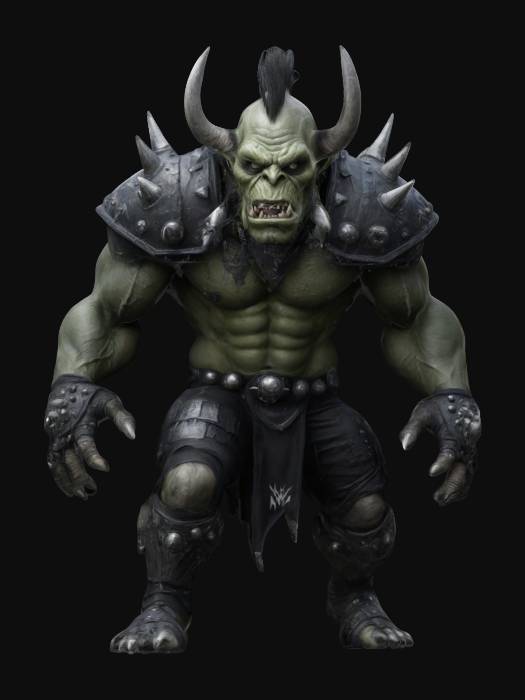
미적 점수 (1~10점): 5